John II of France

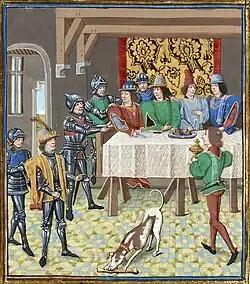
Arrest of Charles of Navarre at Rouen in 1356 ("Chroniques de Froissart", Loyset Liedet, BnF, Manuscrit français 2 643 fº 197v).

In November 1350, King John had Raoul II of Brienne, Count of Eu seized and summarily executed, for reasons that remain unclear, although it was rumoured that he had pledged the English the County of Guînes for his release from captivity.